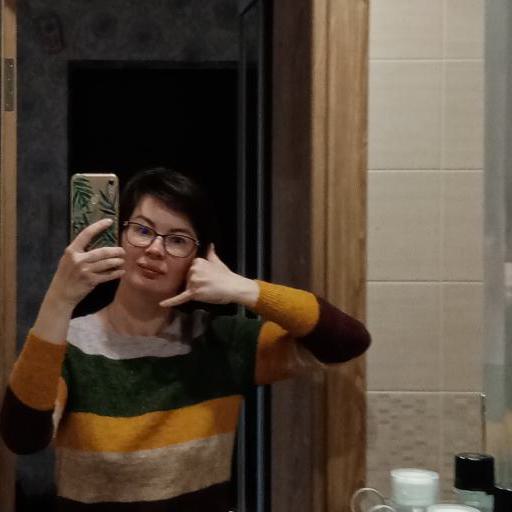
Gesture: call